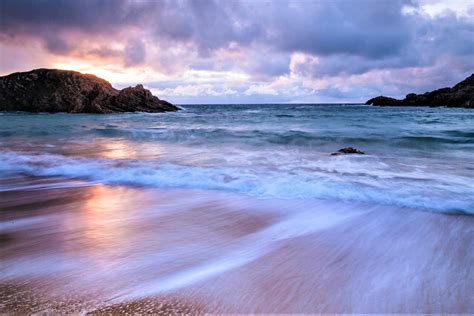
Weather: cloudy or overcast